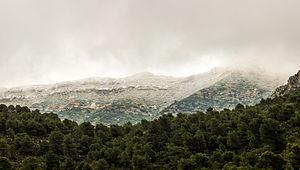
Parc national de Jebel Serj